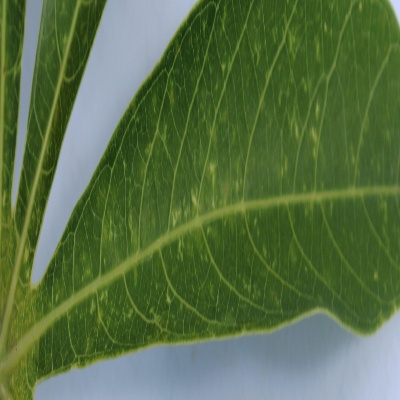
Crop: Cassava
Condition: green mite